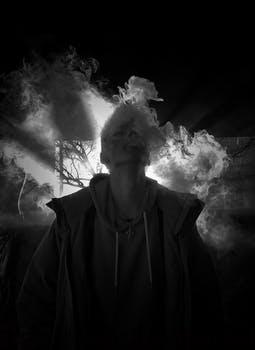
Label: Watermark